Jefferson Drum

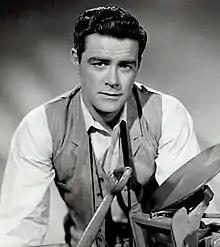
Publicity still with Jeff Richards

Jefferson Drum, also known as The Pen and the Quill, is an American Western television series starring Jeff Richards that aired on the NBC network from April 25 to April 23, 1959.